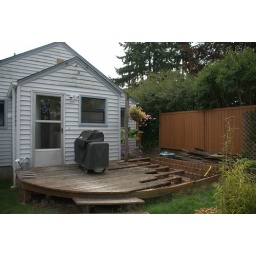
The area beyond the current deck frame over to the fence and back to the house will all become deck.